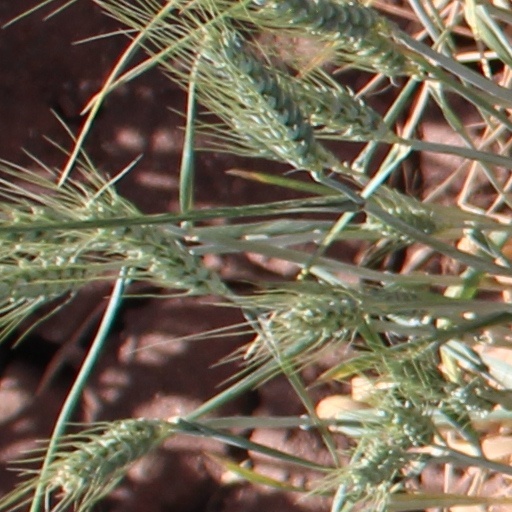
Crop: wheat